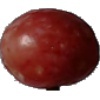
Label: Grape Pink 1